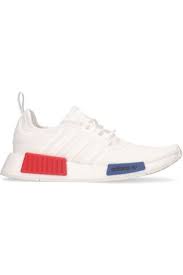
Label: Sneaker